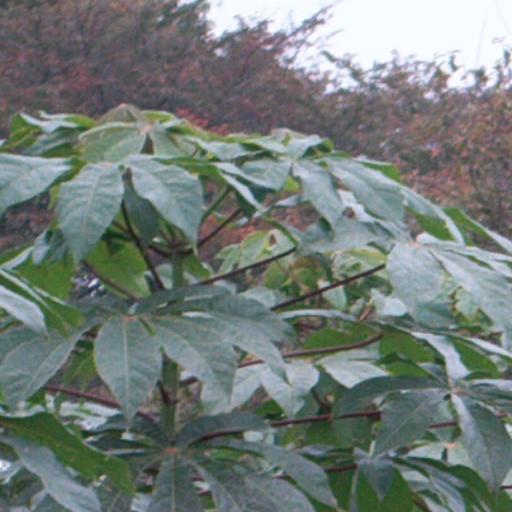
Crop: cassava